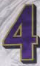
Number: 4